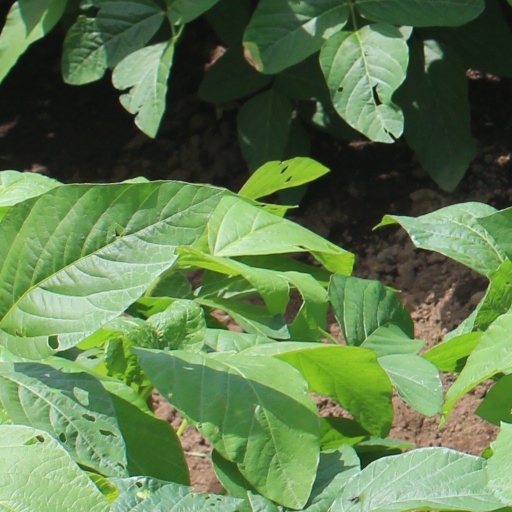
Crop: soybean